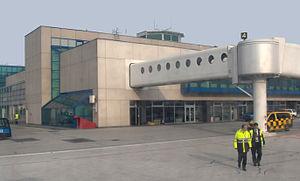
The Royal Canadian Regiment ou The RCR, littéralement « Le Régiment royal canadien », est un régiment d'infanterie de l'Armée canadienne des Forces armées canadiennes. Il s’agit du plus ancien régiment de ce type dans la Force régulière au Canada. Le régiment est aujourd'hui divisé en quatre bataillons dont un de réserve pour un total d'environ 2 000 soldats. Il est le principal occupant de la base des Forces canadiennes Petawawa en Ontario et de la BFC Gagetown au Nouveau-Brunswick. Le régiment n'est pas une structure organisationnelle en tant que telle, mais plutôt protocolaire. Les quatre bataillons du régiment sont donc des unités opérationnelles distinctes. Néanmoins, le régiment a un quartier général régimentaire sur la BFC Petawawa qui s'occupe des affaires régimentaires qui ne dépendent pas des unités en particulier. Depuis sa formation en 1883, le RCR a été employé dans presque tous les conflits impliquant les Forces armées canadiennes.